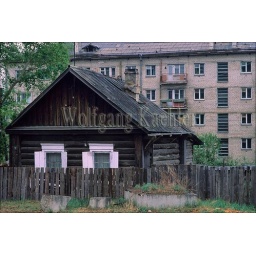
Russia, siberia, near chita, darasun village, apartment building and traditional house